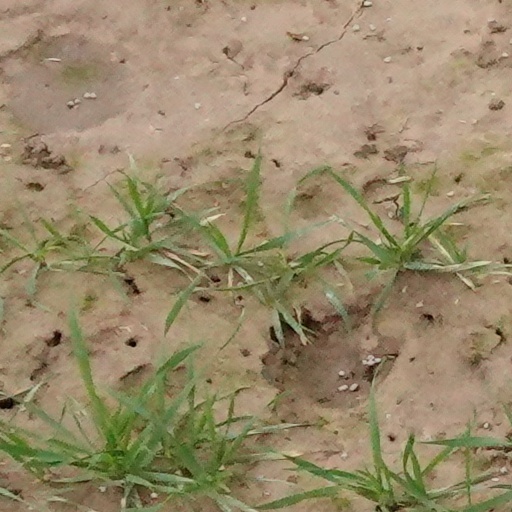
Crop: wheat